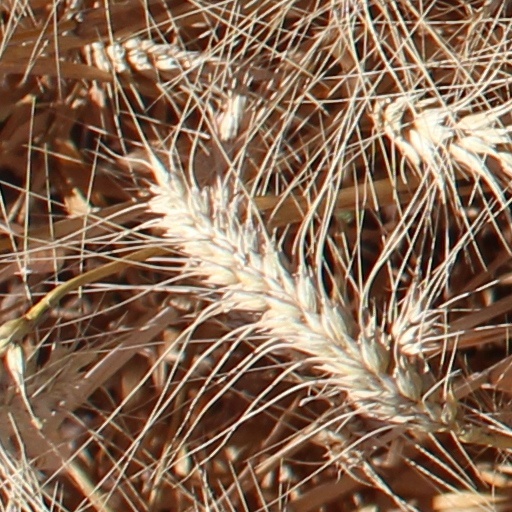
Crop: wheat